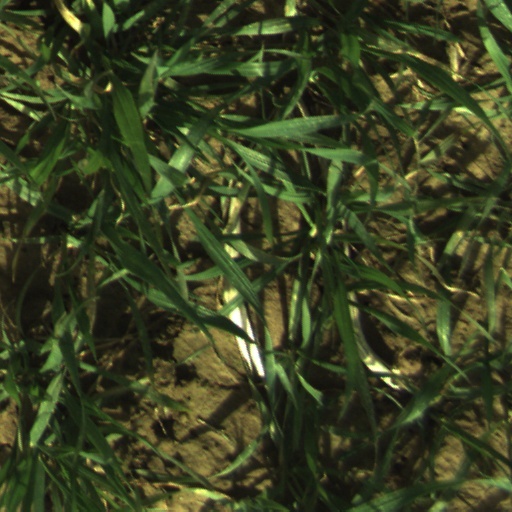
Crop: wheat